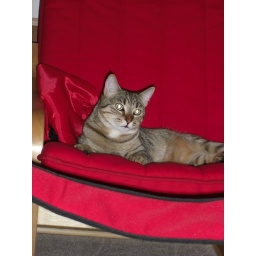
Cally upon a red chair